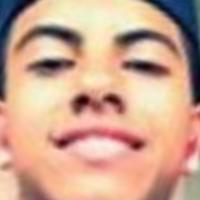
Age group: age 21-30